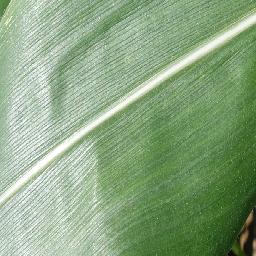
Label: Corn_(Maize)___Healthy